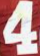
Number: 4